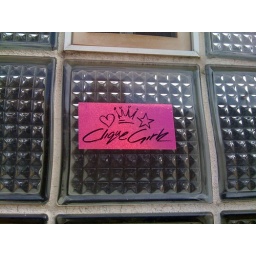
saw this today in an argyle street alley. hoping it's an all girl graffiti crew but that's doubtful.